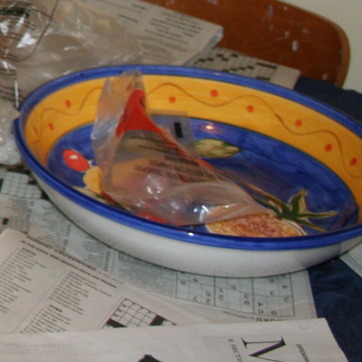
Material: plastic